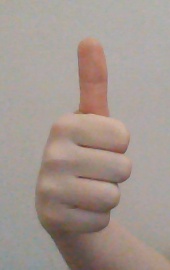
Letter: aleff